Geology of Myanmar

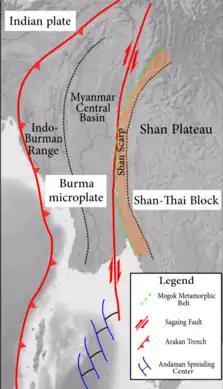
The figure shows a simplified version of the regional features in Myanmar. The three physiographical region from west to east: Indo-Burman Range, Myanmar Central Belt and Shan Plateau. The Mogok Metamorphic Belt (MMB) is expressed with dashed lines. Modified from Bender (1983).

Myanmar is classified into three physiographical regions, each region spans over Myanmar in near NS direction, from west to east is: the Indo-Burman folded mountain ranges, the Myanmar Central Belt (MCB) and the Shan Plateau. To the north of Myanmar, the eastern Himalaya syntaxis bounds the three physiographical region.